Tang Enbo

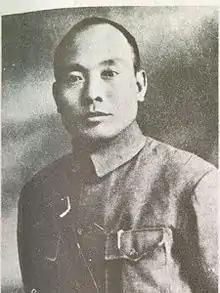
General Tang Enbo

Tang Enbo (1899–1954) was a Nationalist general in the Republic of China.